Thomas Nast

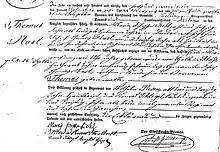
Thomas Nast's birth certificate issued under the auspices of the King of Bavaria on September 26, 1840

Thomas Nast (September 26, 1840December 7, 1902) was a German-born American caricaturist and editorial cartoonist often considered to be the "Father of the American Cartoon".